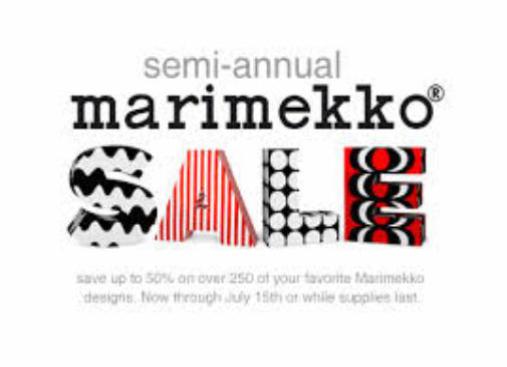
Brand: marimekko
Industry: Necessities